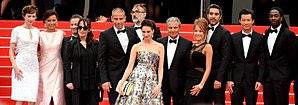
L'équipe de ""Qu'est-ce qu'on a fait au bon Dieu
Qu'est-ce qu'on a fait au Bon Dieu ? est une comédie française coécrite et réalisée par Philippe de Chauveron, sortie en 2014.